Ural Mountains

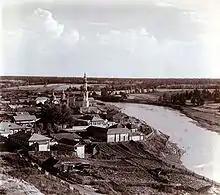
Verkhoturye in 1910

In the 1550s, after the Tsardom of Russia had defeated the Khanate of Kazan and proceeded to gradually annex the lands of the Bashkirs, the Russians finally reached the southern part of the mountain chain. In 1574, they founded Ufa. The upper reaches of the Kama and Chusovaya in the Middle Ural, still unexplored, as well as parts of Transuralia still held by the hostile Siberian Khanate, were granted to the Stroganovs by several decrees of the tsar in 1558–1574. The Stroganovs land provided the staging ground for Yermak's incursion into Siberia. Yermak crossed the Ural from the Chusovaya to the Tagil around 1581. In 1597, Babinov's road was built across the Ural from Solikamsk to the valley of the Tura, where the town of Verkhoturye (Upper Tura) was founded in 1598. Customs was established in Verkhoturye shortly thereafter and the road was made the only legal connection between European Russia and Siberia for a long time. In 1648, the town of Kungur was founded at the western foothills of the Middle Ural. During the 17th century, the first deposits of iron and copper ores, mica, gemstones and other minerals were discovered in the Ural.